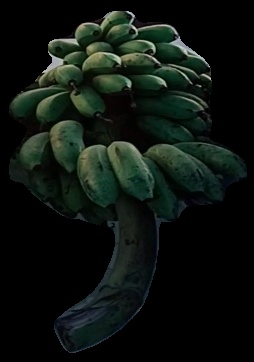
Variety: rasbale
Grade: grade2